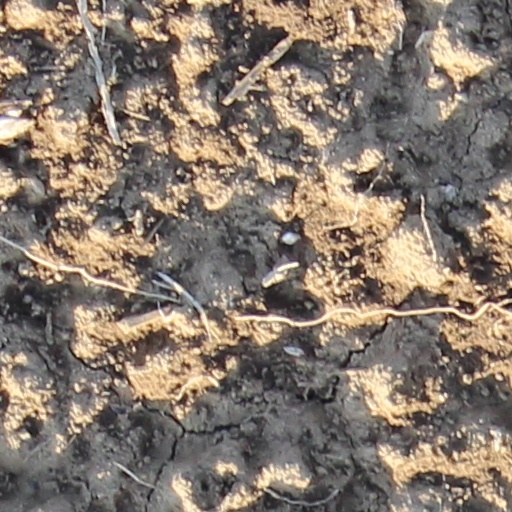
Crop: wheat